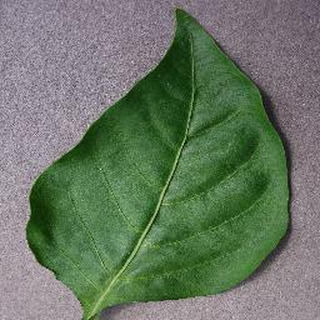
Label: healthy_bell_pepper